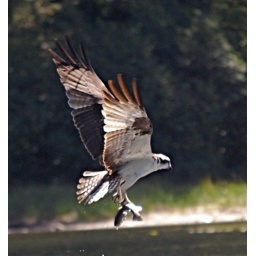
Osprey fishing over Packer Lake. The fish were sick with &amp;quot;ick&amp;quot; and the osprey were having a field day!